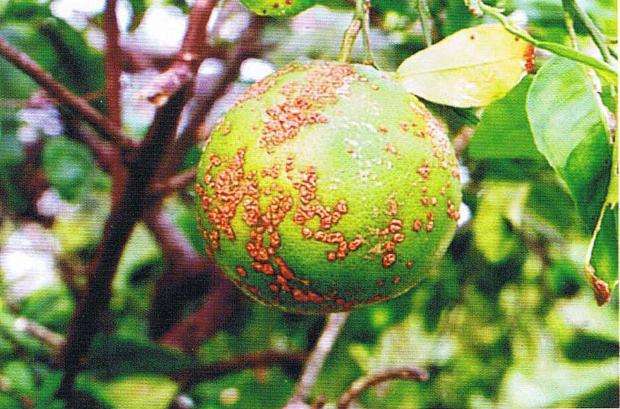
Plant: Citrus
Disease: citrus canker